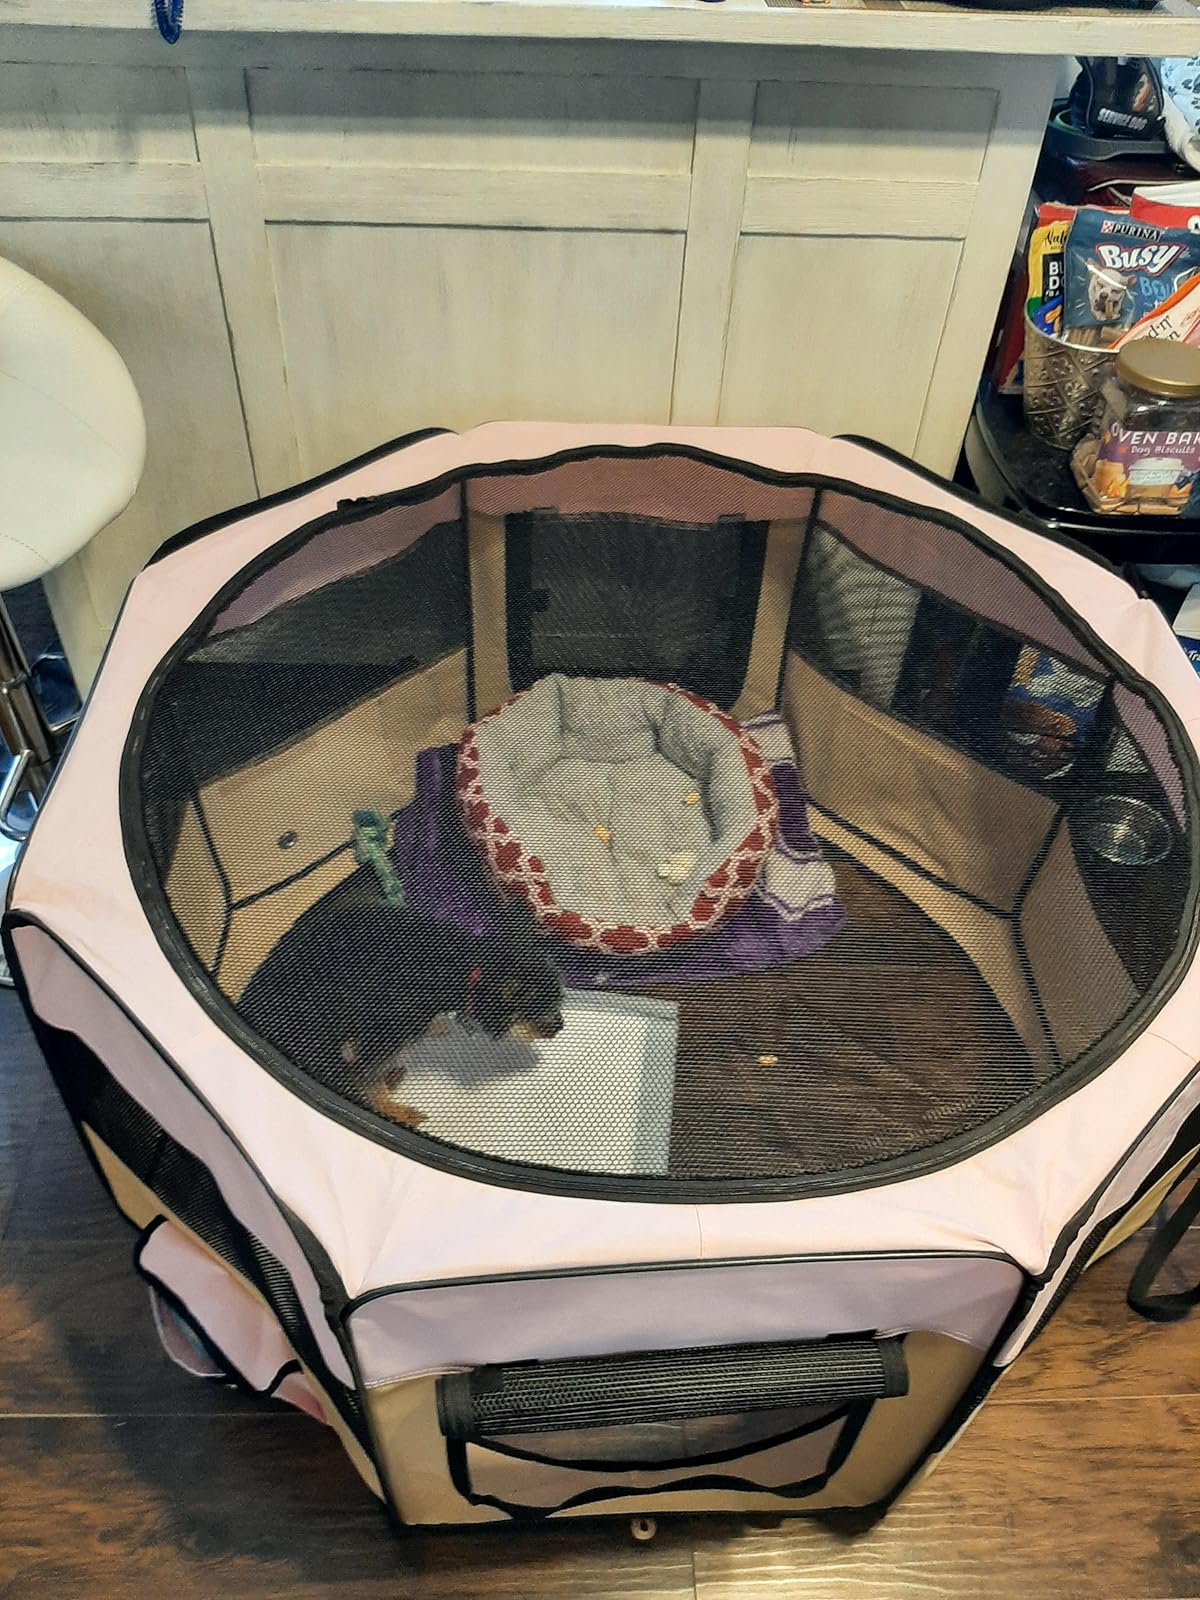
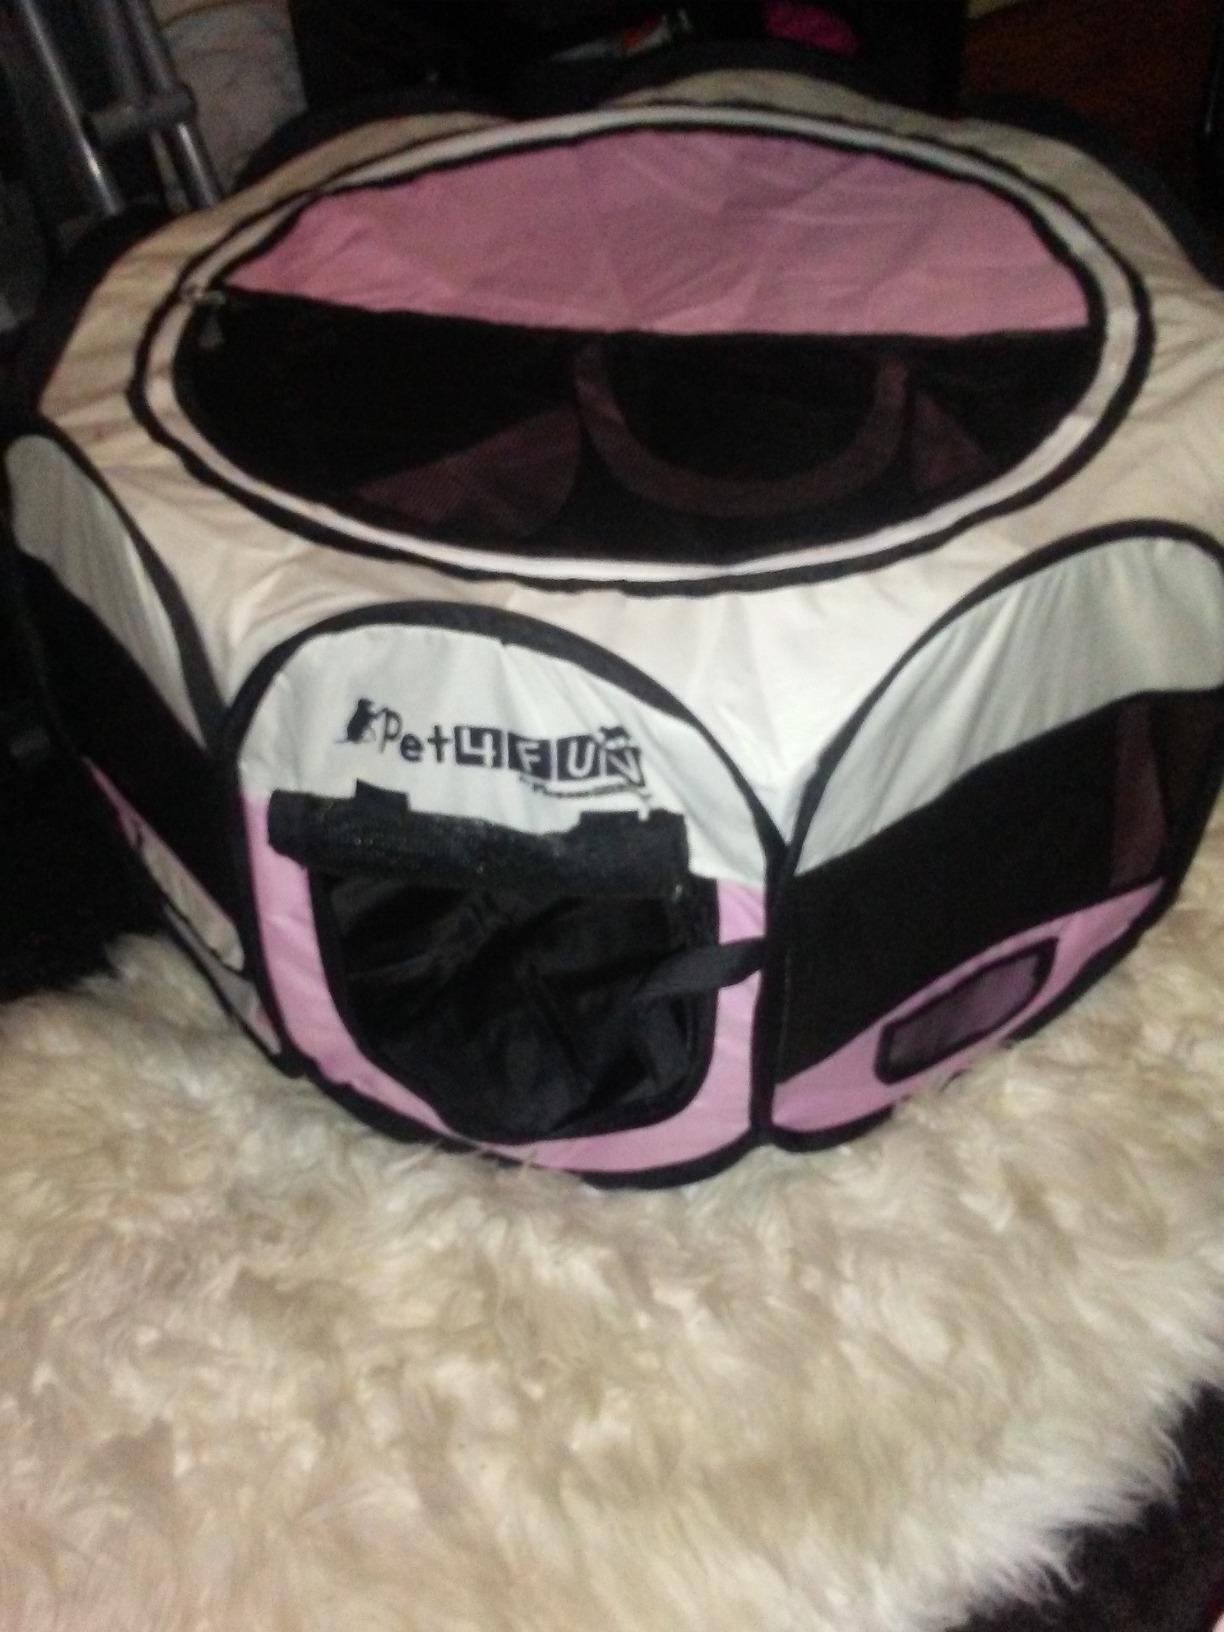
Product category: items_kennel
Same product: no